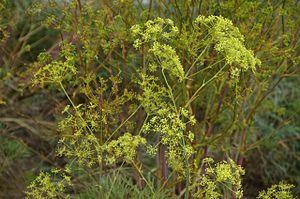
Cette liste de Tracheophyta de Bosnie-Herzégovine, ainsi que d’espèces introduites est un aperçu incomplet d’espèces de mousses, de fougères, de gymnospermes et d’angiospermes citées dans la littérature disponible en langues bosniaque, croate, serbe et serbo-croate. Cet aperçu n’inclue pas des espèces cultivées ni celles occasionnellement introduites.